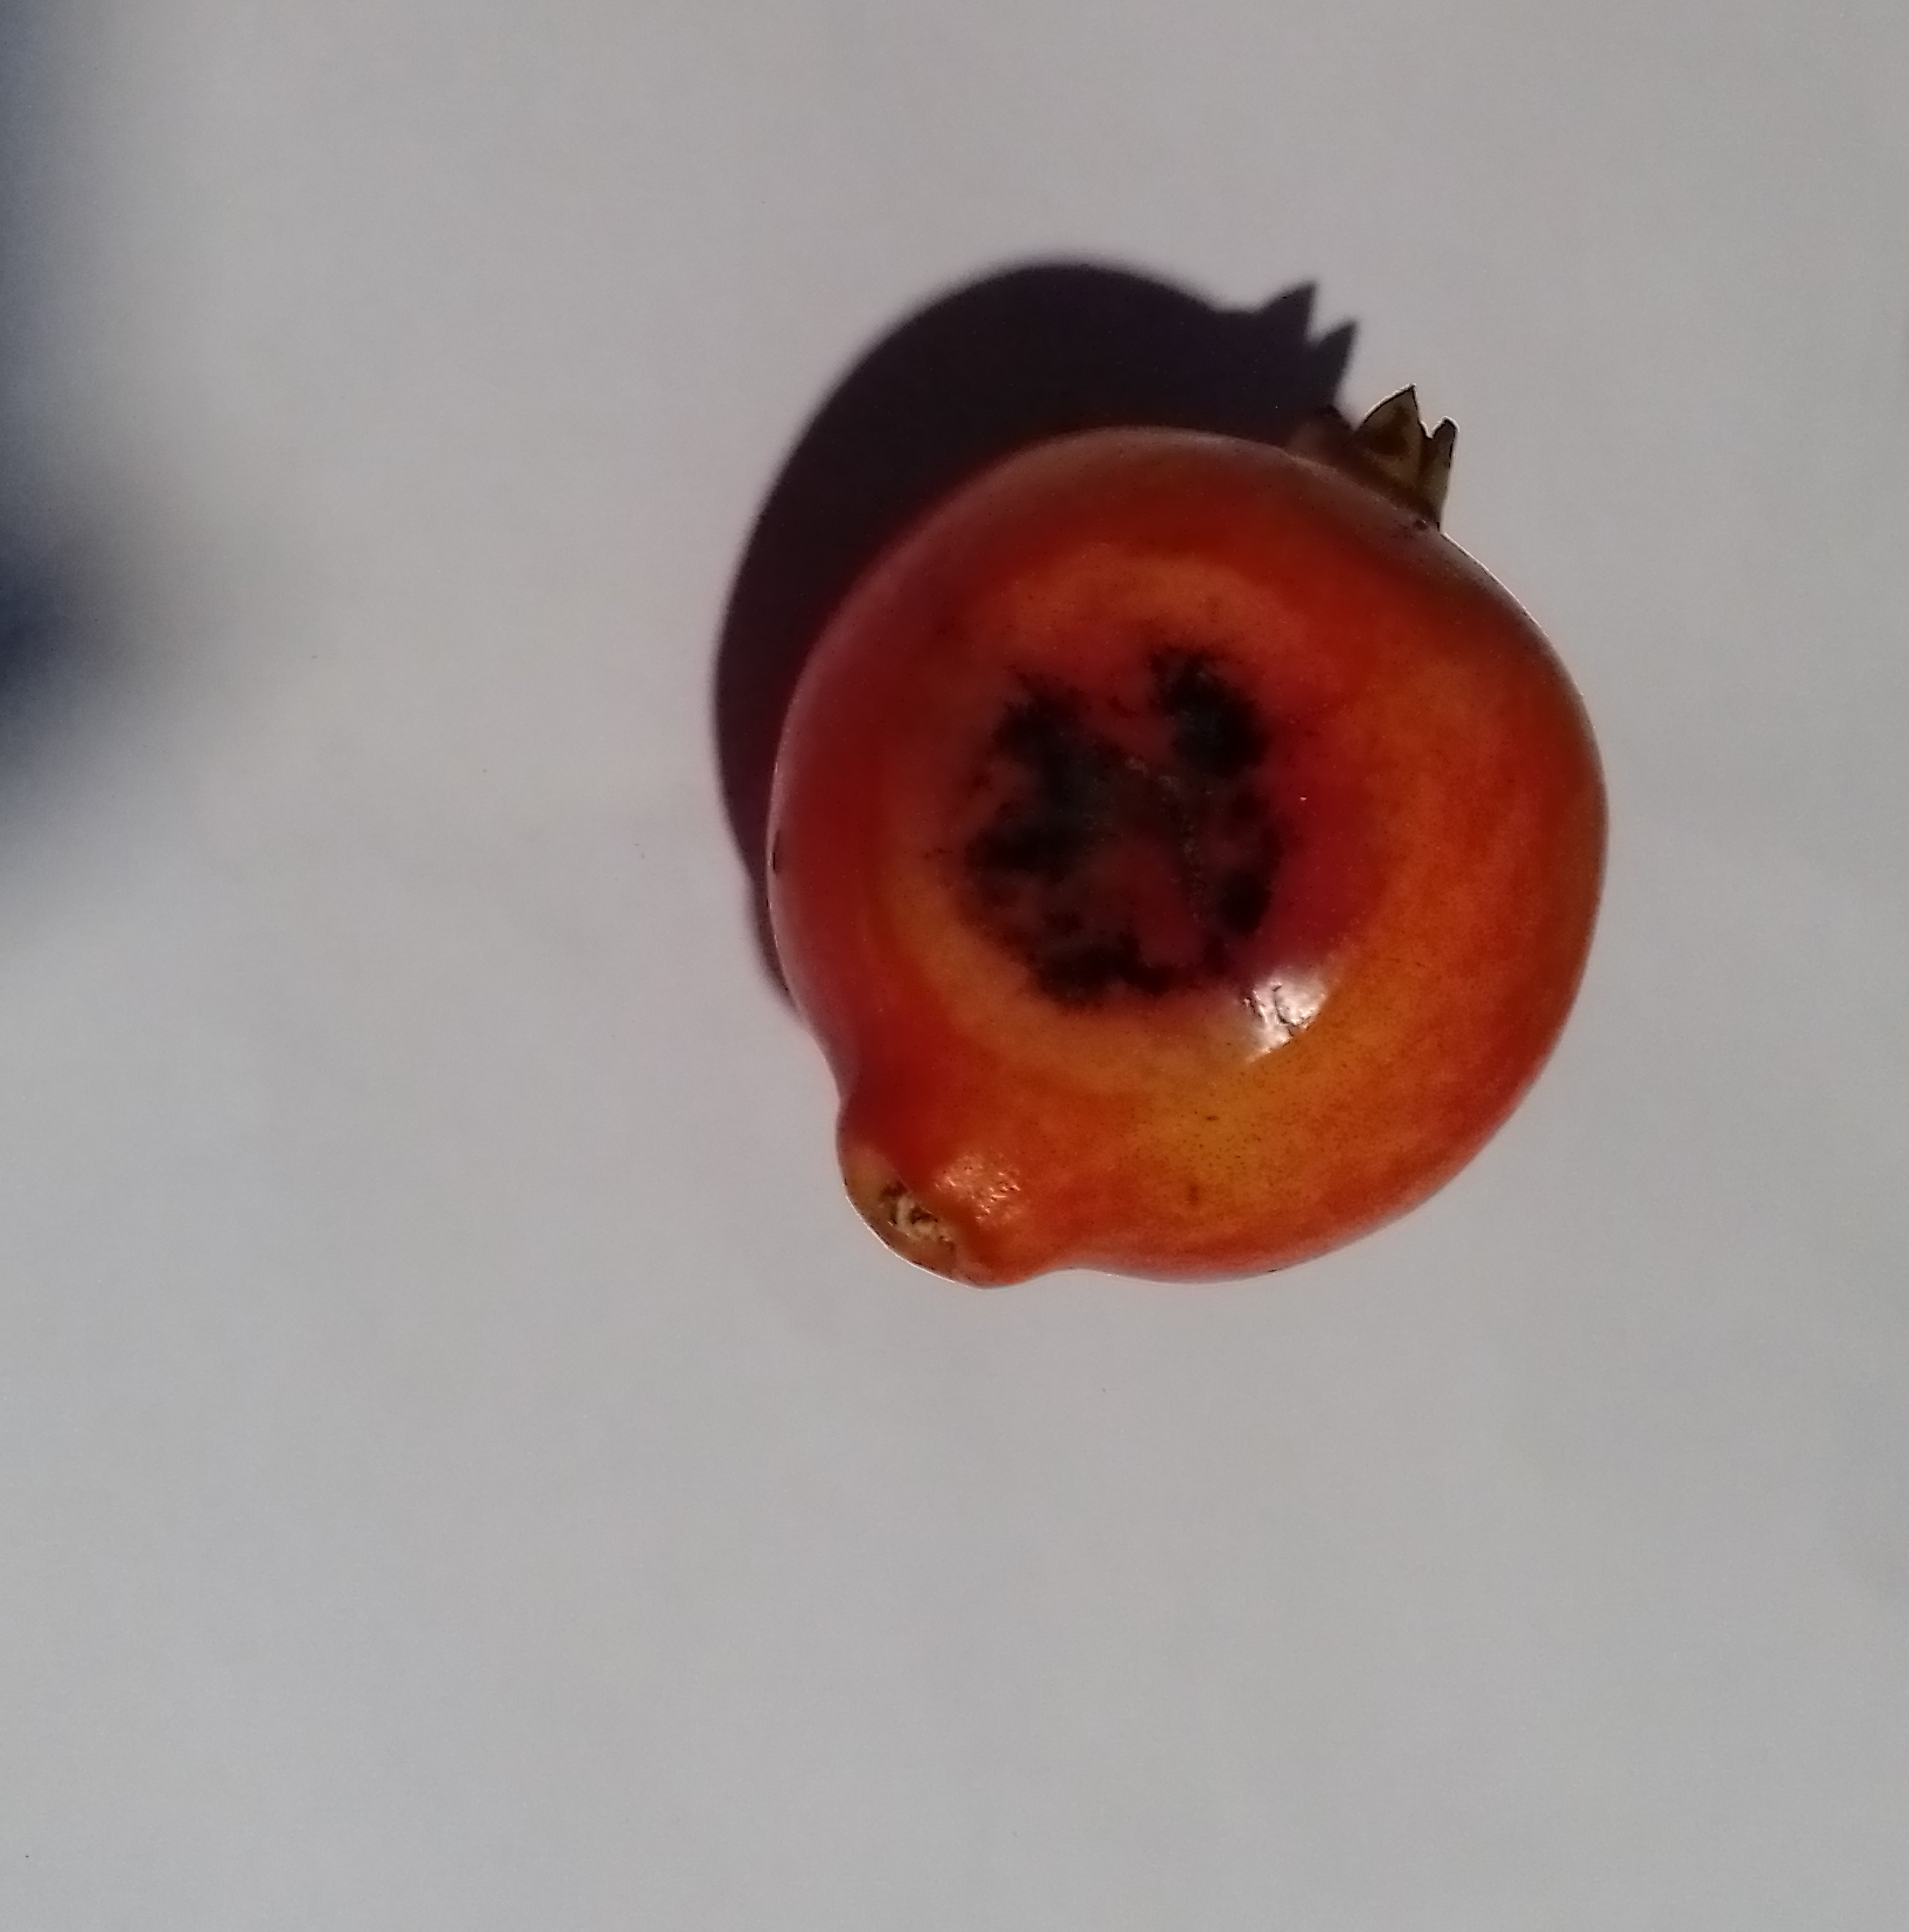
Fruit: pomegranate
Condition: rotten